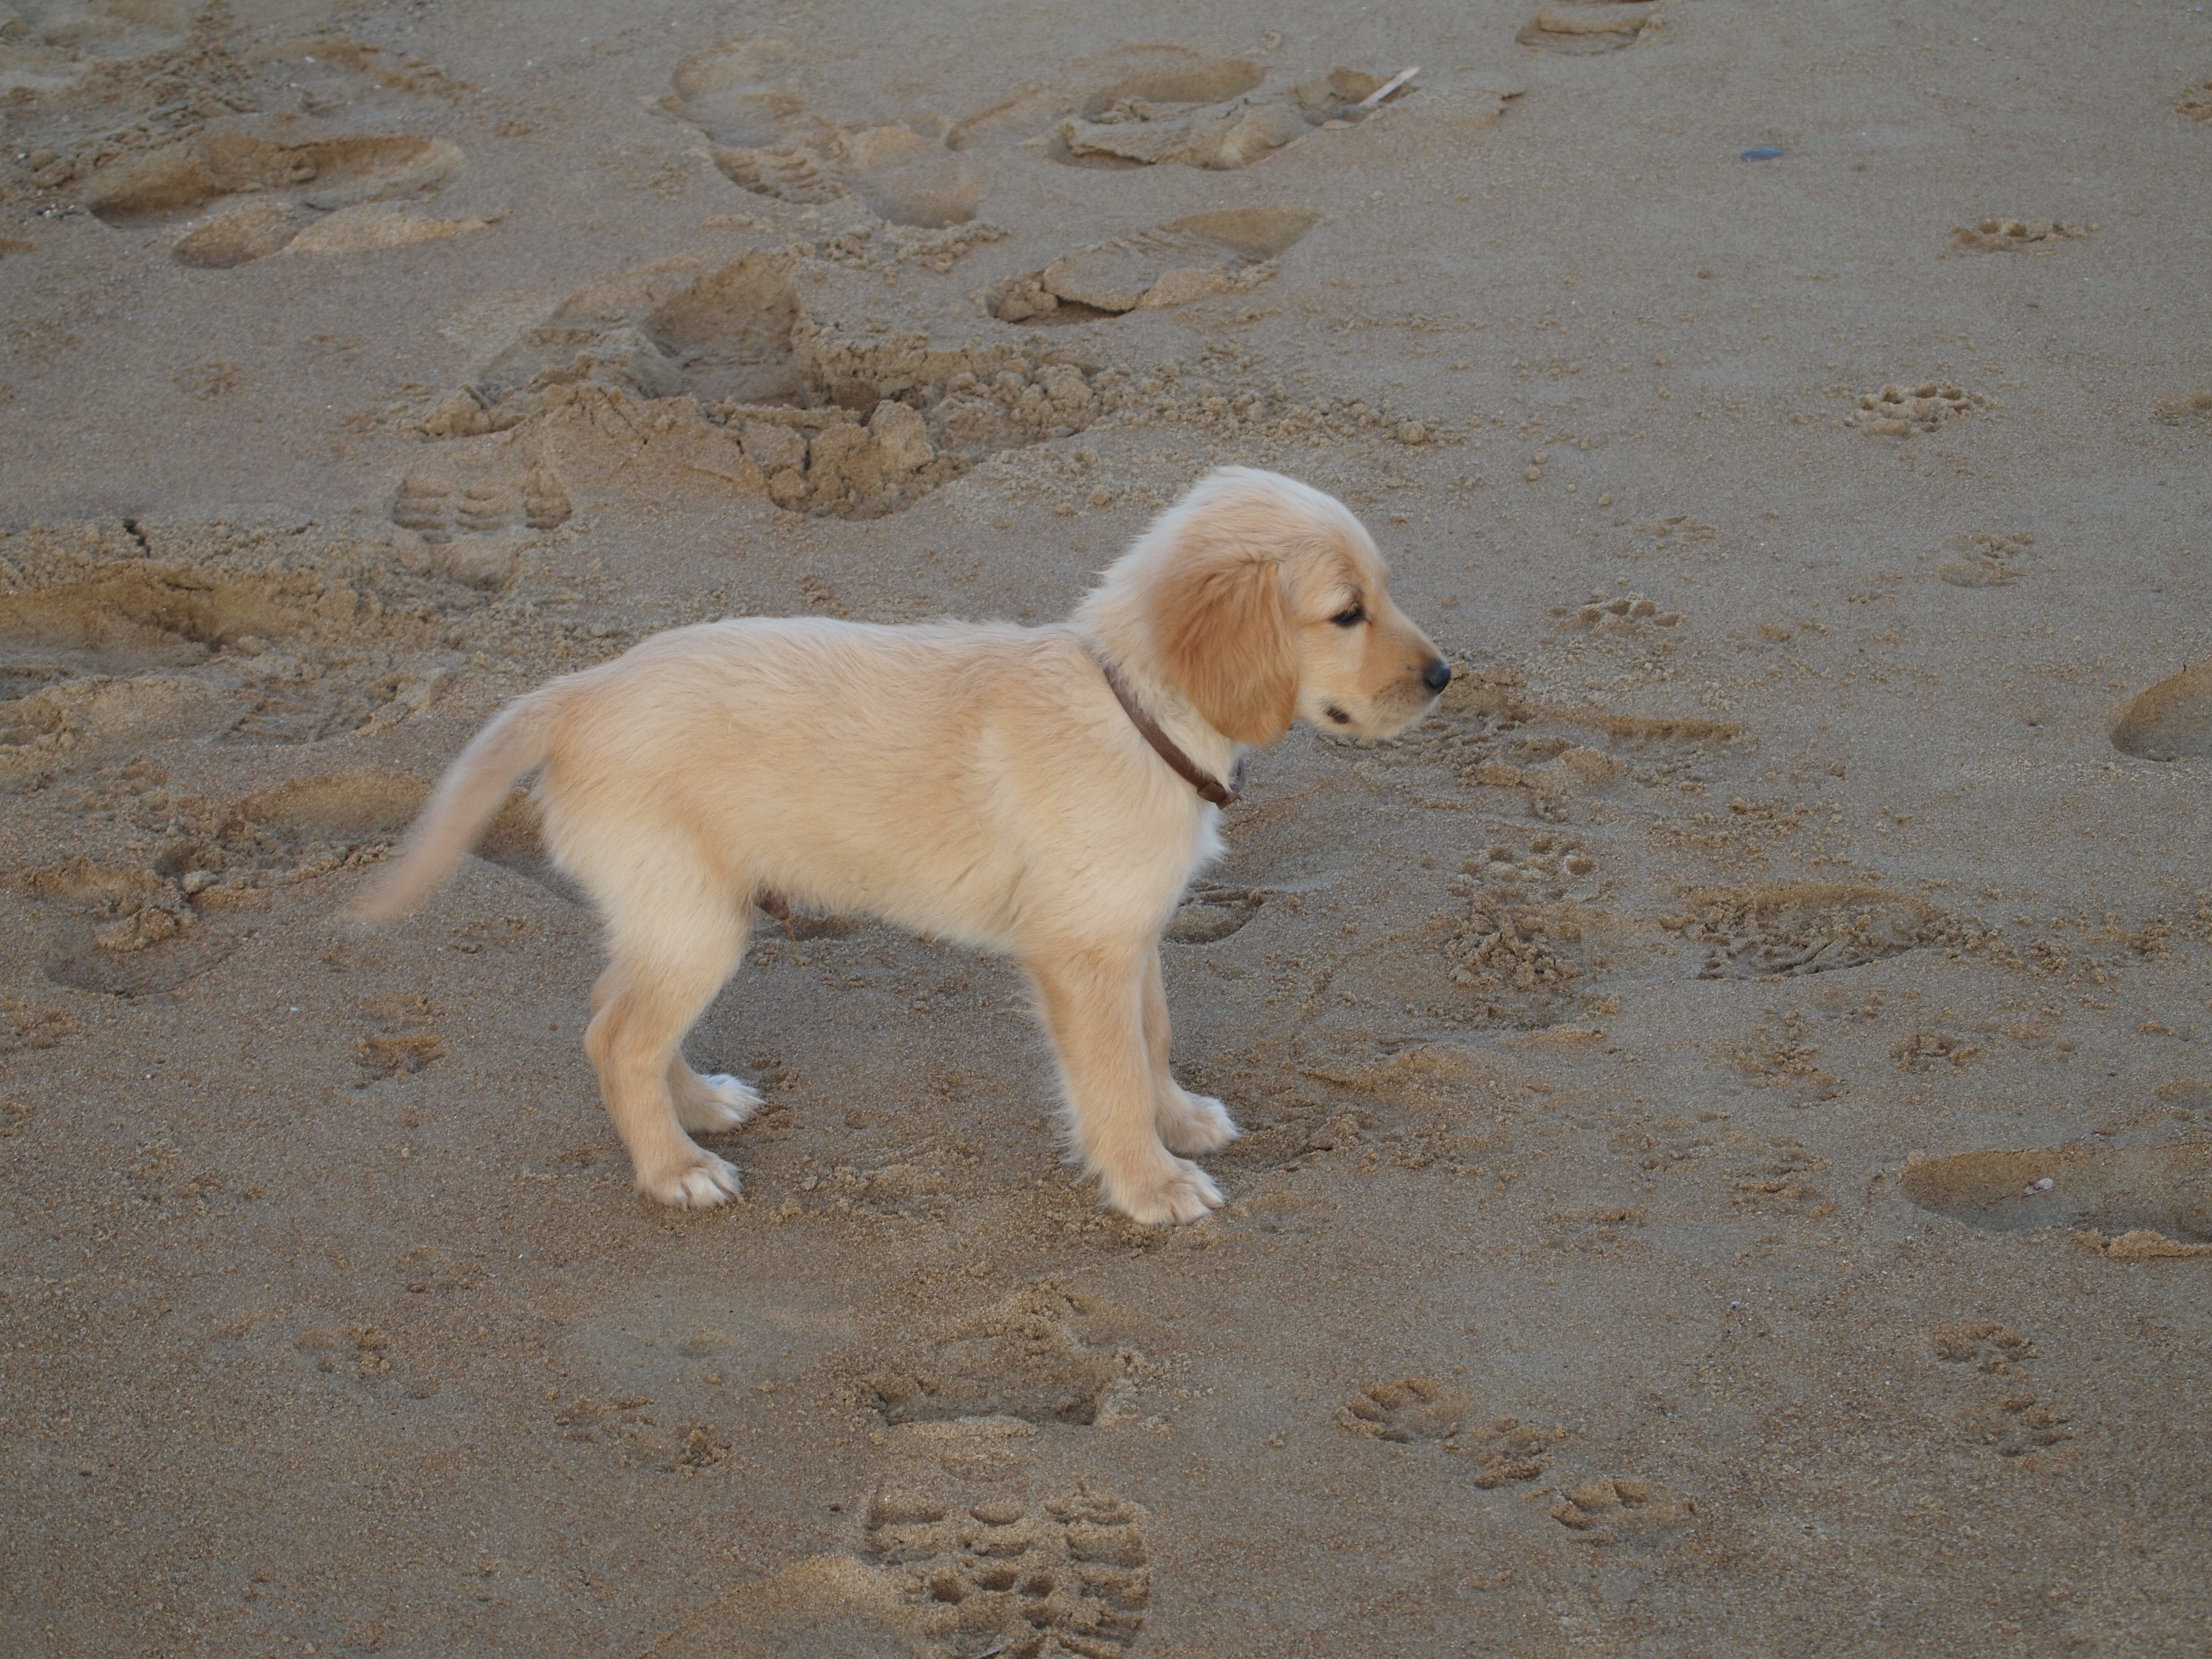
puppy, dog, mammal, golden retriever, hybrid, vertebrate, labrador retriever, dog breed, retriever, baby dog, street mix, street dog, dog like mammal